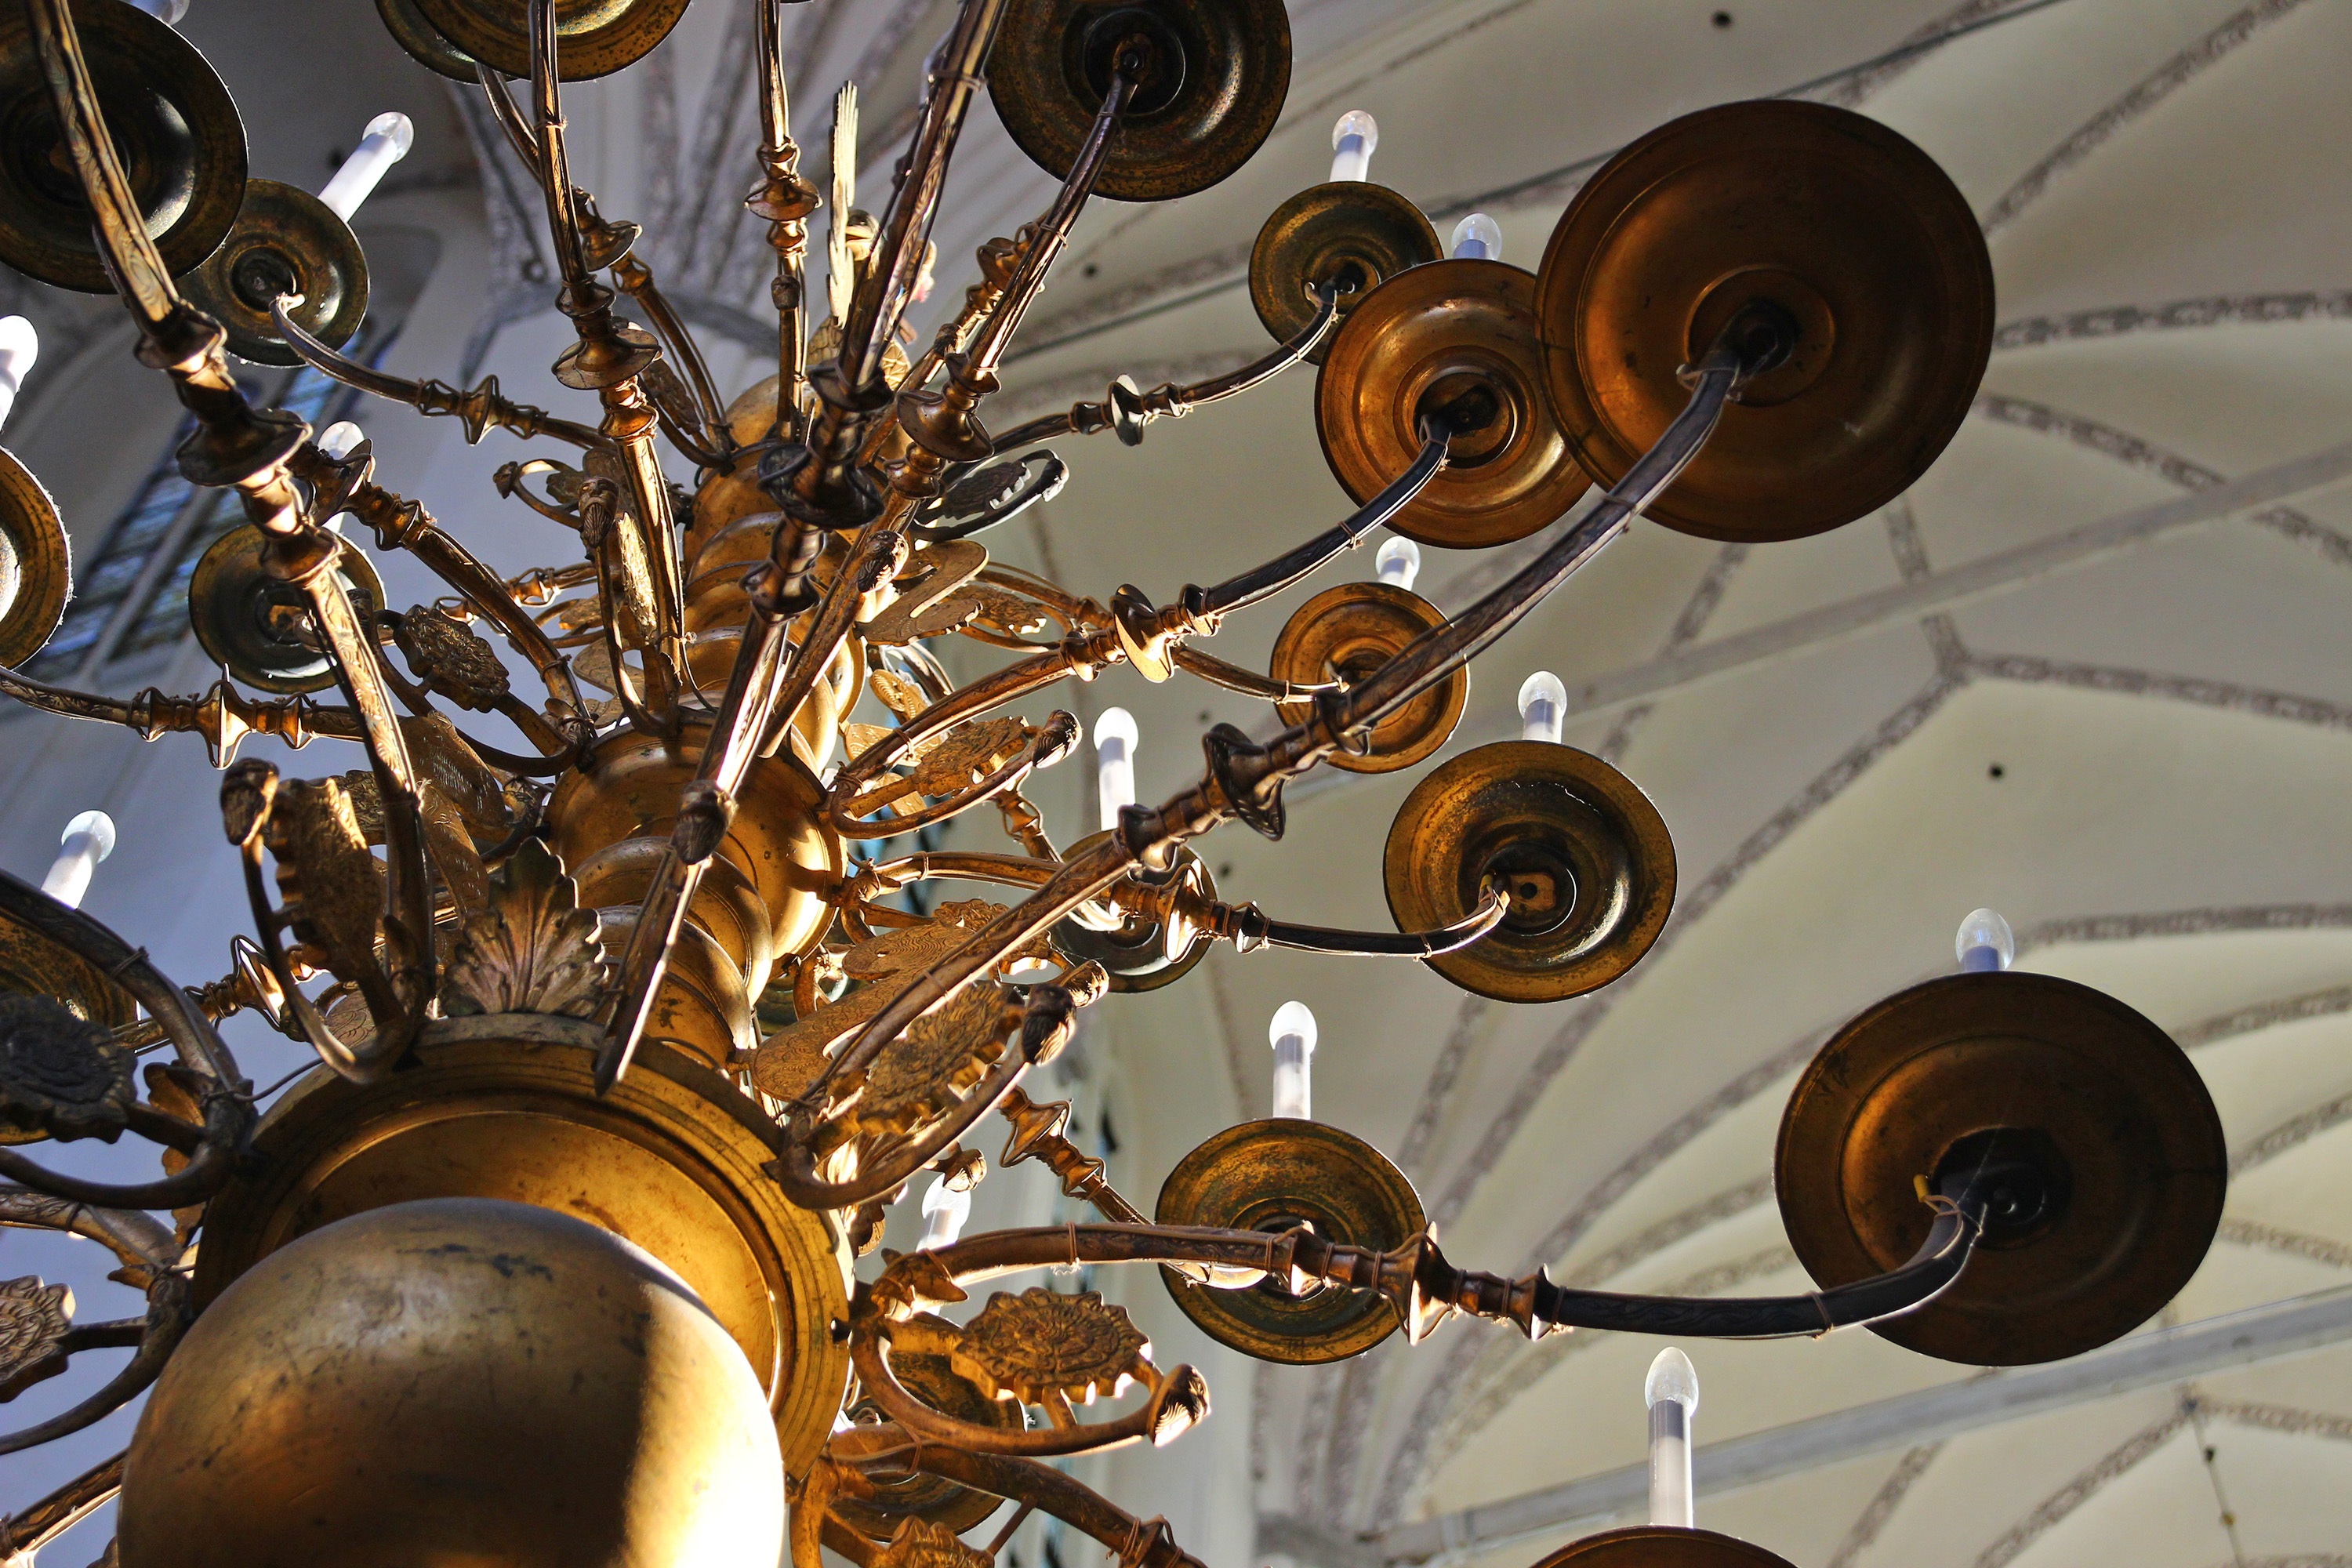
light, lamp, lighting, light fixture, vault, chandelier, church ceiling, aircraft engine